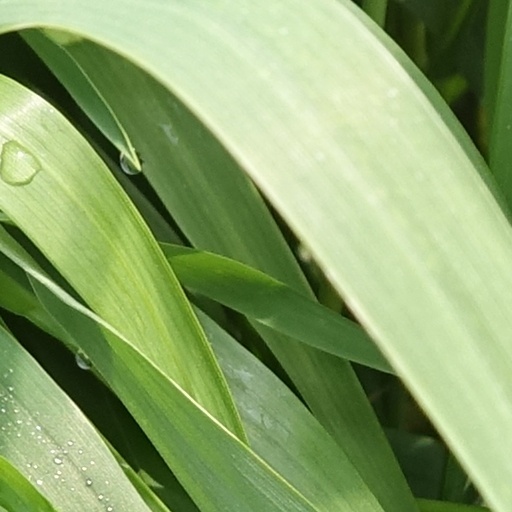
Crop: wheat